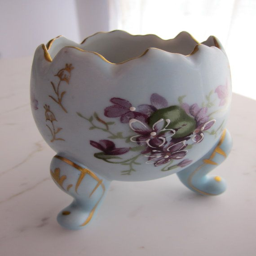
vintage porcelain egg hand - painted violets ... i had one of these .